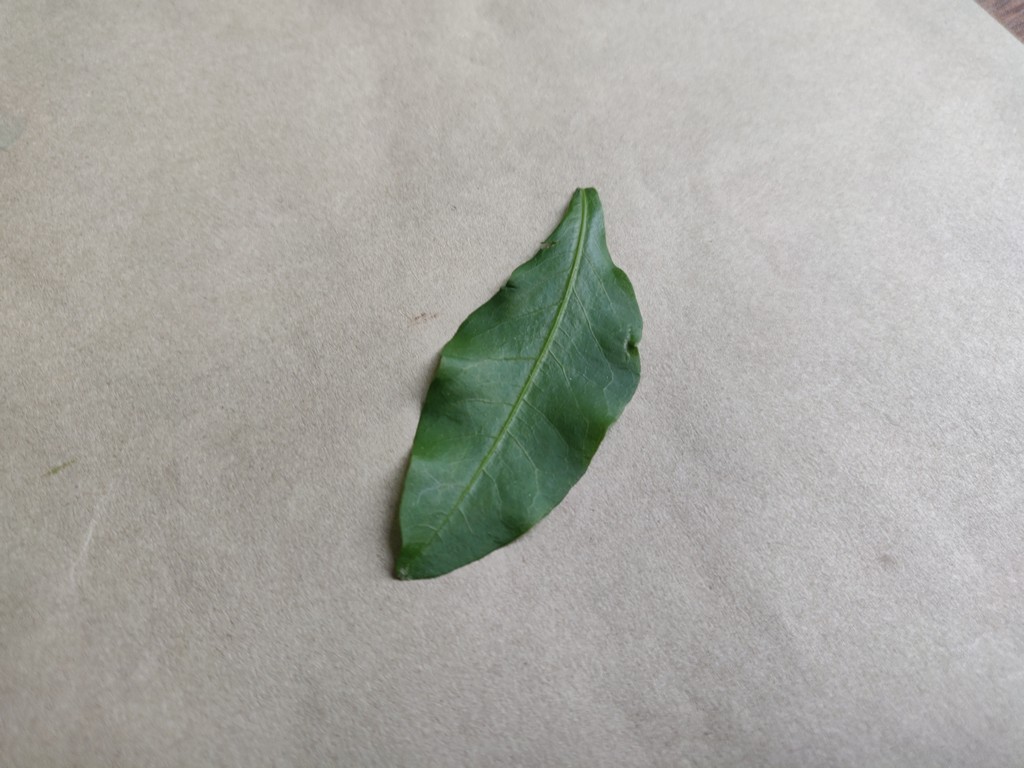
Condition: Healthy
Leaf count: single
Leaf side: front